Project Excalibur

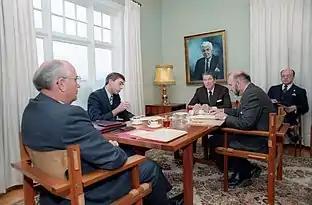
Depending on whose version of the events you read, the nearly complete disarmament of all strategic weapons may have foundered due to Reagan's desire to continue developing Excalibur.

With Excalibur effectively dead, in 1987 Teller and Wood began pitching Wood's new concept, Brilliant Pebbles. They first presented this to Abrahamson in October and followed up with a March 1988 meeting with Reagan and his aides. The new concept used a fleet of about a hundred thousand small independent rockets weighing about each to destroy the missiles or warheads by colliding with them, no explosive required. Because they were independent, attacking them would require an equally huge number of interceptors. Better yet, the entire system could be developed in a few years and would cost $10billion for a complete fleet.